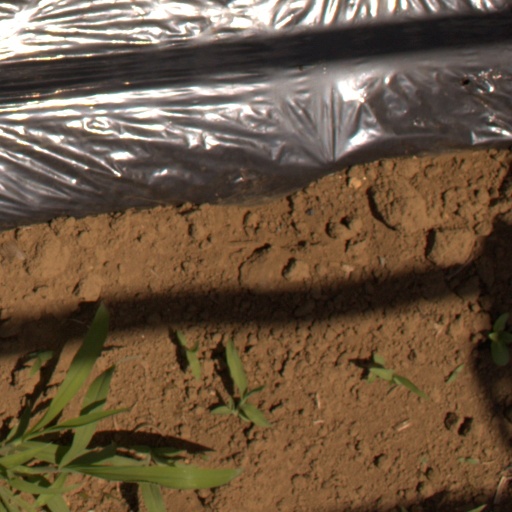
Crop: Jerusalem artichoke